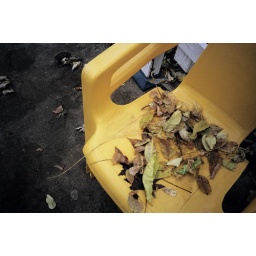
yellow chair in autumn